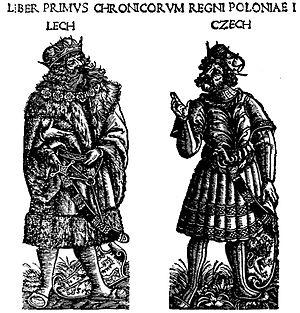
Lech, Čech et Rus étaient, selon une ancienne légende, trois frères à l'origine de trois nations slaves :